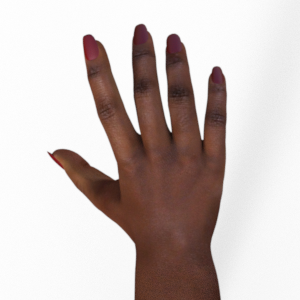
Label: paper